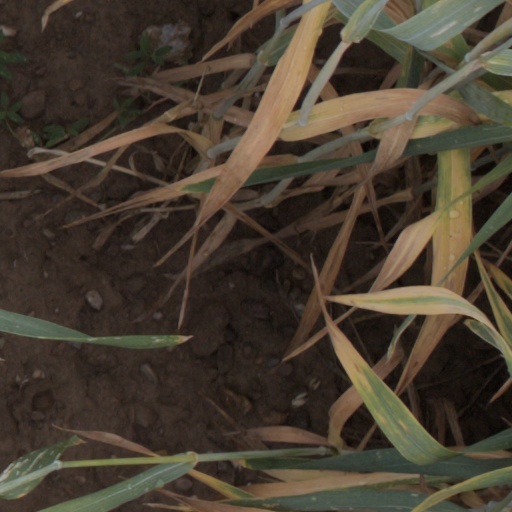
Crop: wheat